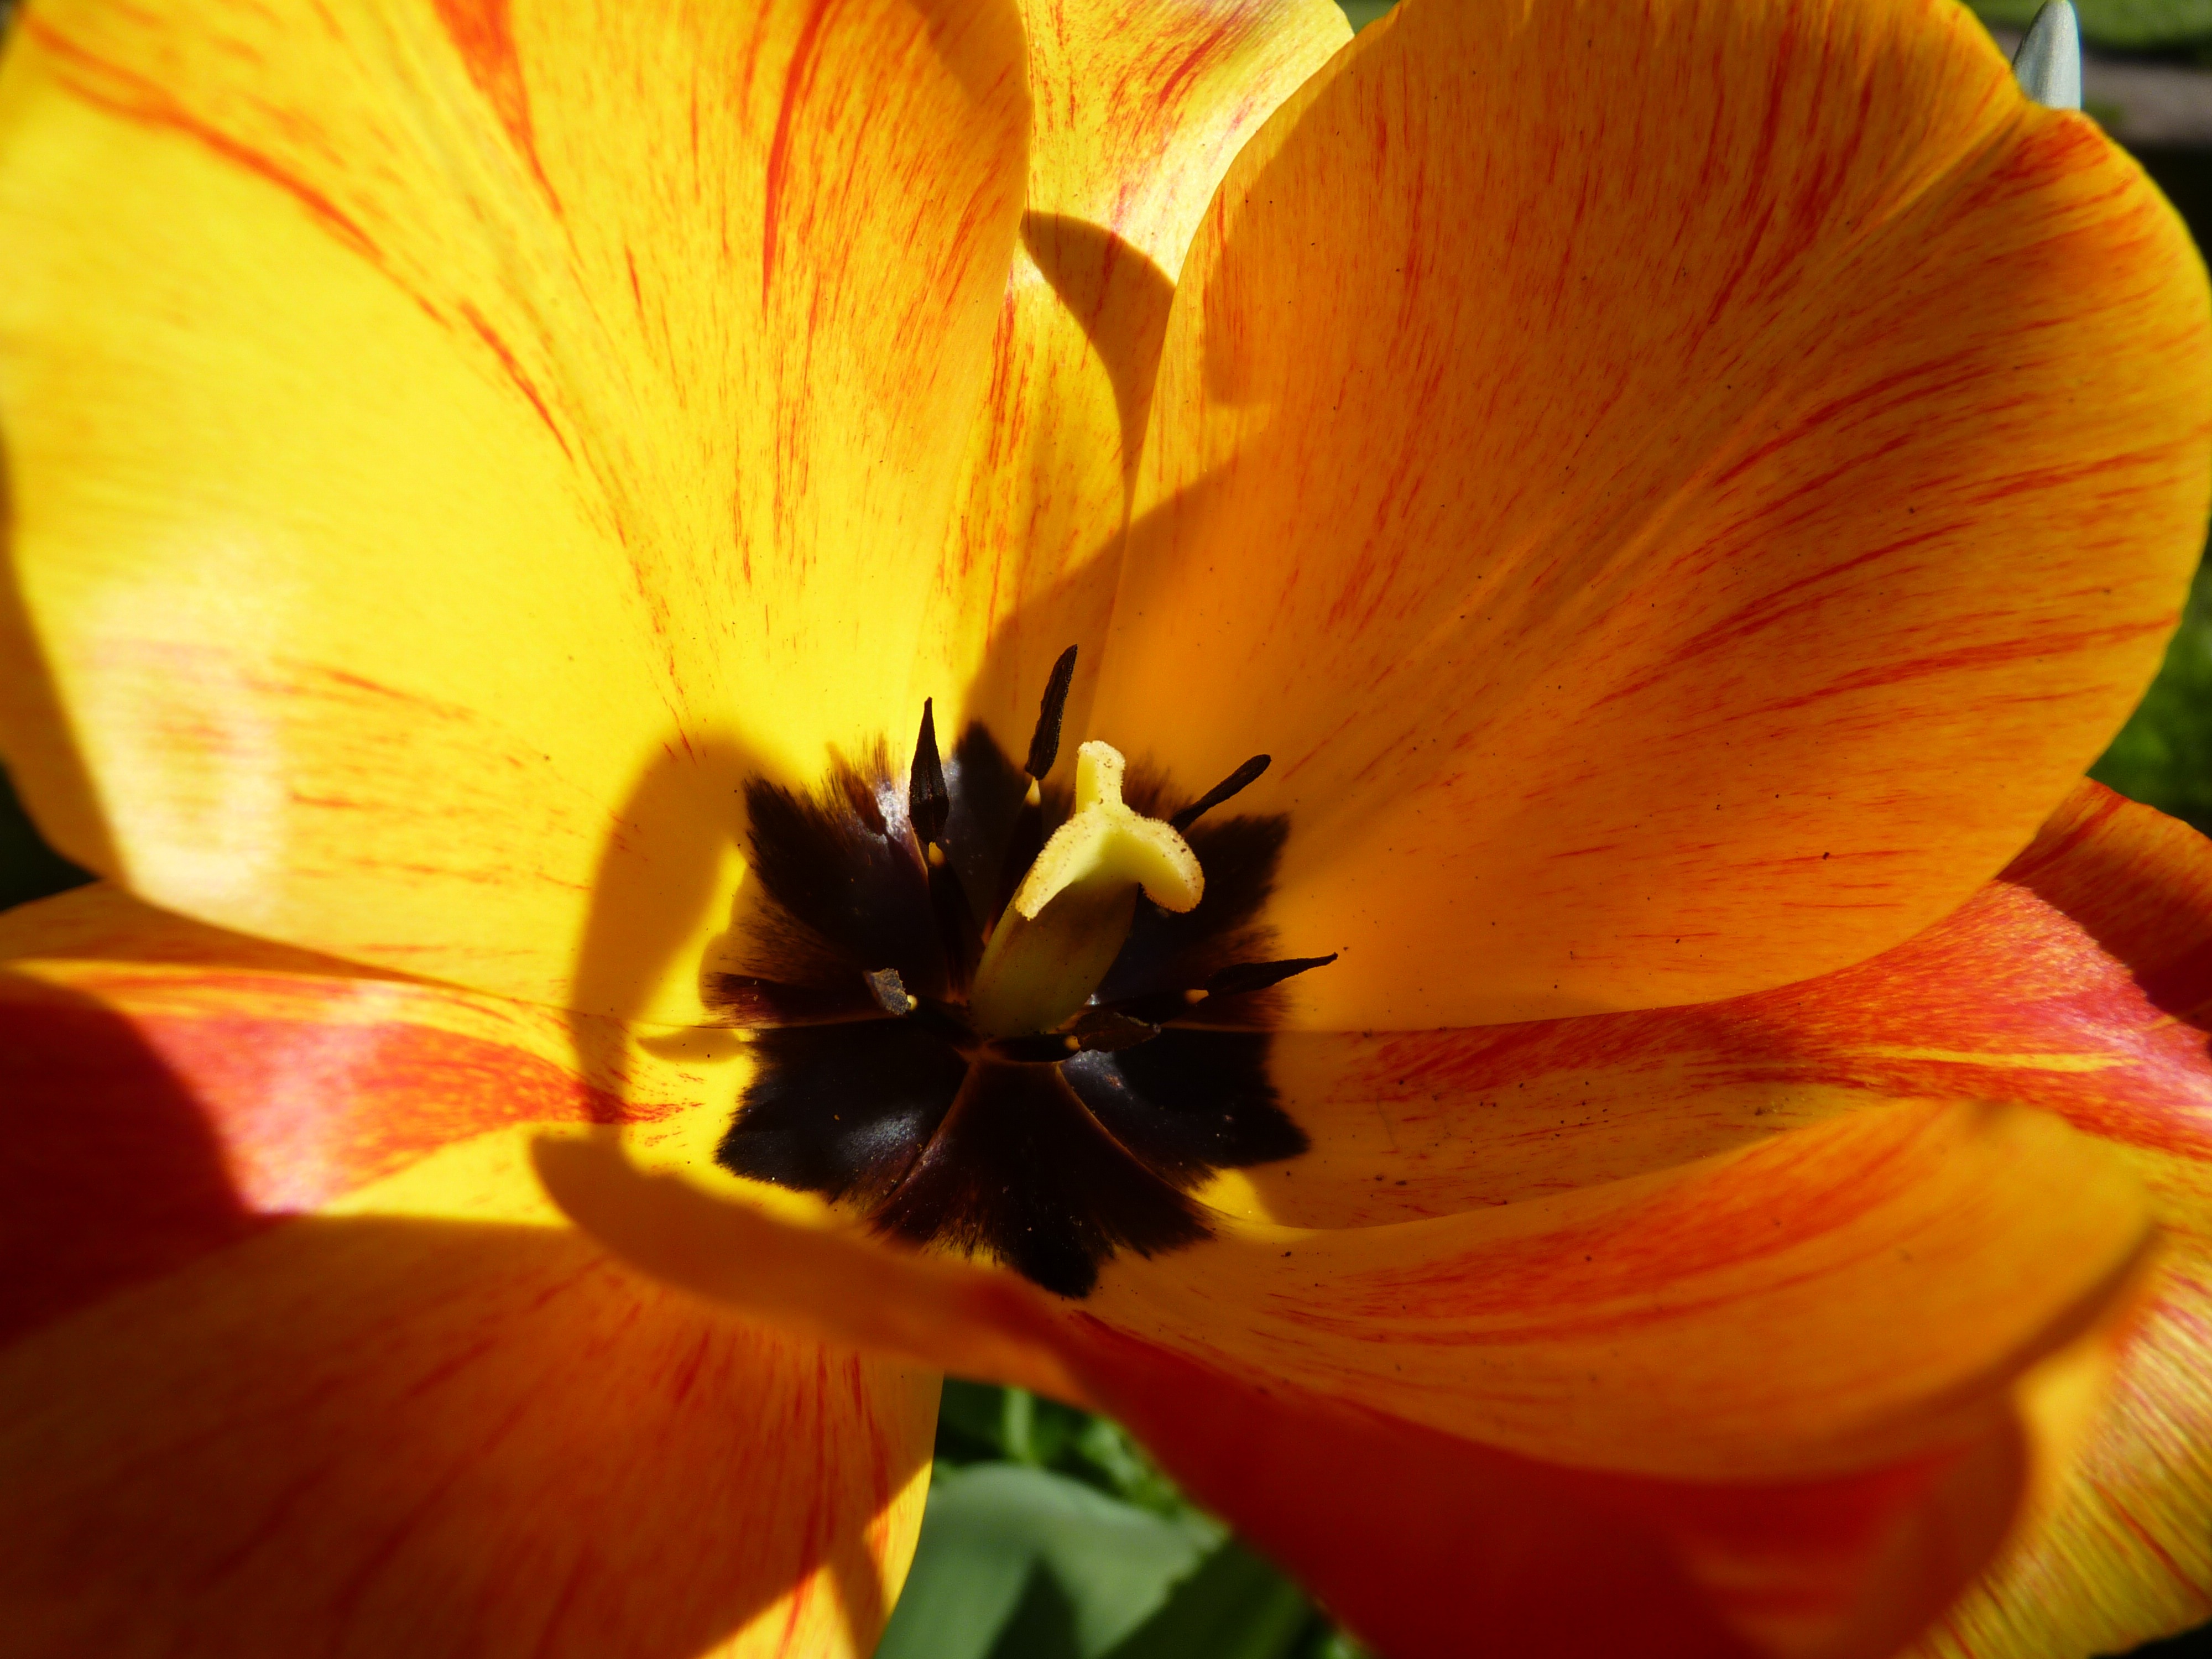
plant, flower, petal, tulip, macro, yellow, flora, close up, macro photography, pansy, flowering plant, lily family, plant stem, land plant